Transport in Mozambique

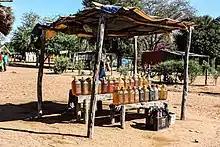
Petrol station in Gaza Province.

the merchant marine fleet consisted of three cargo ships of 1,000 gt or over, totaling 4,125 gt/. Two of these were Belgian-owned ships registered in Mozambique as a flag of convenience.